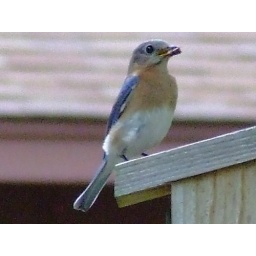
This is one of the male bluebirds that guards the box in our front yard.